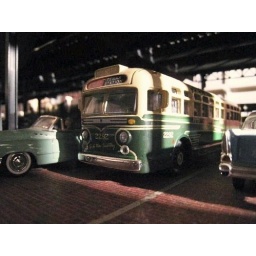
Seen on cross street as it crosses the Avenue under the shadows of the overhead EL Local Station